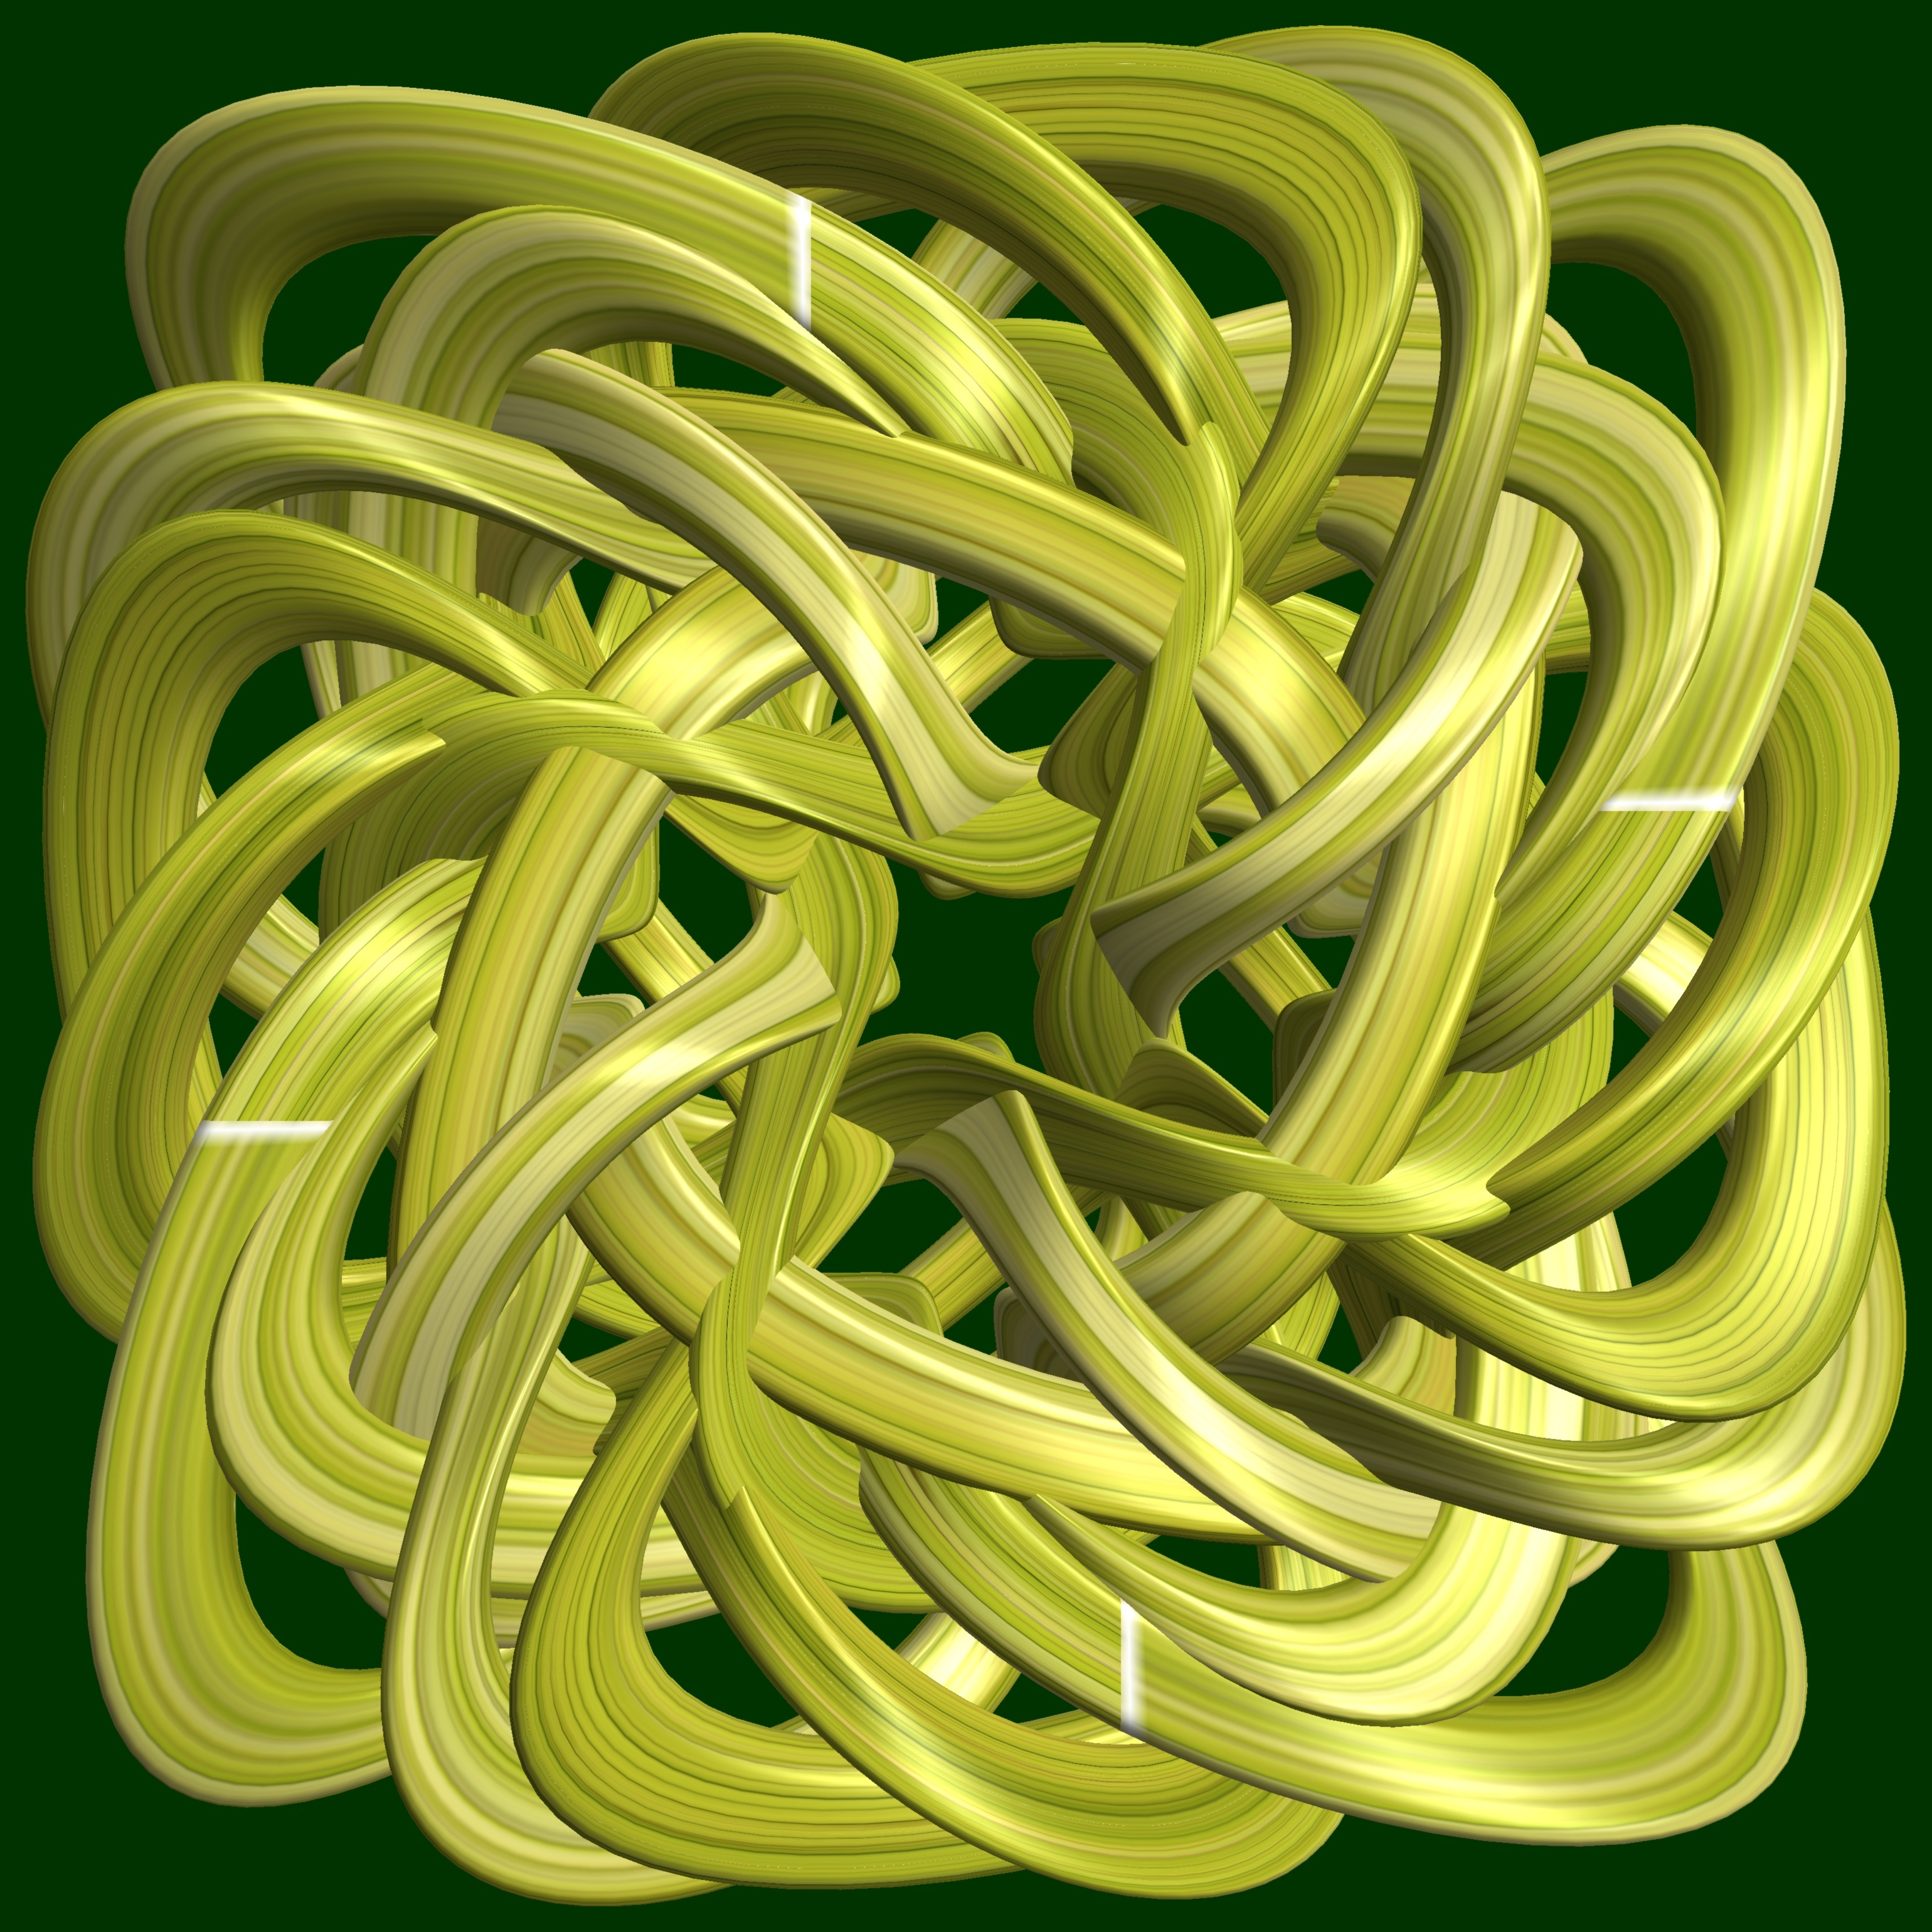
abstract, structure, texture, spiral, flower, pattern, food, green, produce, geometry, yellow, sculpture, cool image, design, symmetry, 3d, graphic, shape, knot, torus, mathematica, cg, parametricplot3d, code, program, algorithm, mapping, geometricsculpture